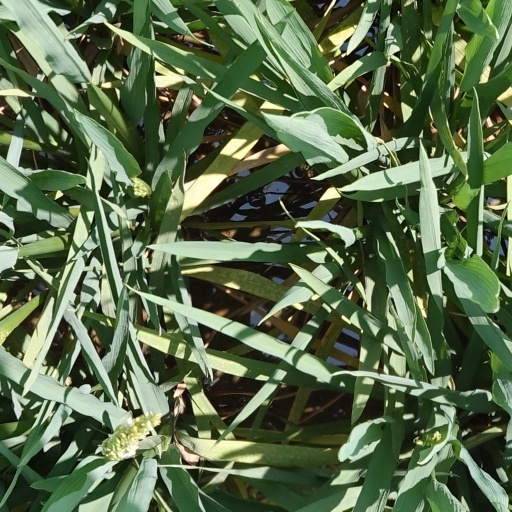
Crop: rice